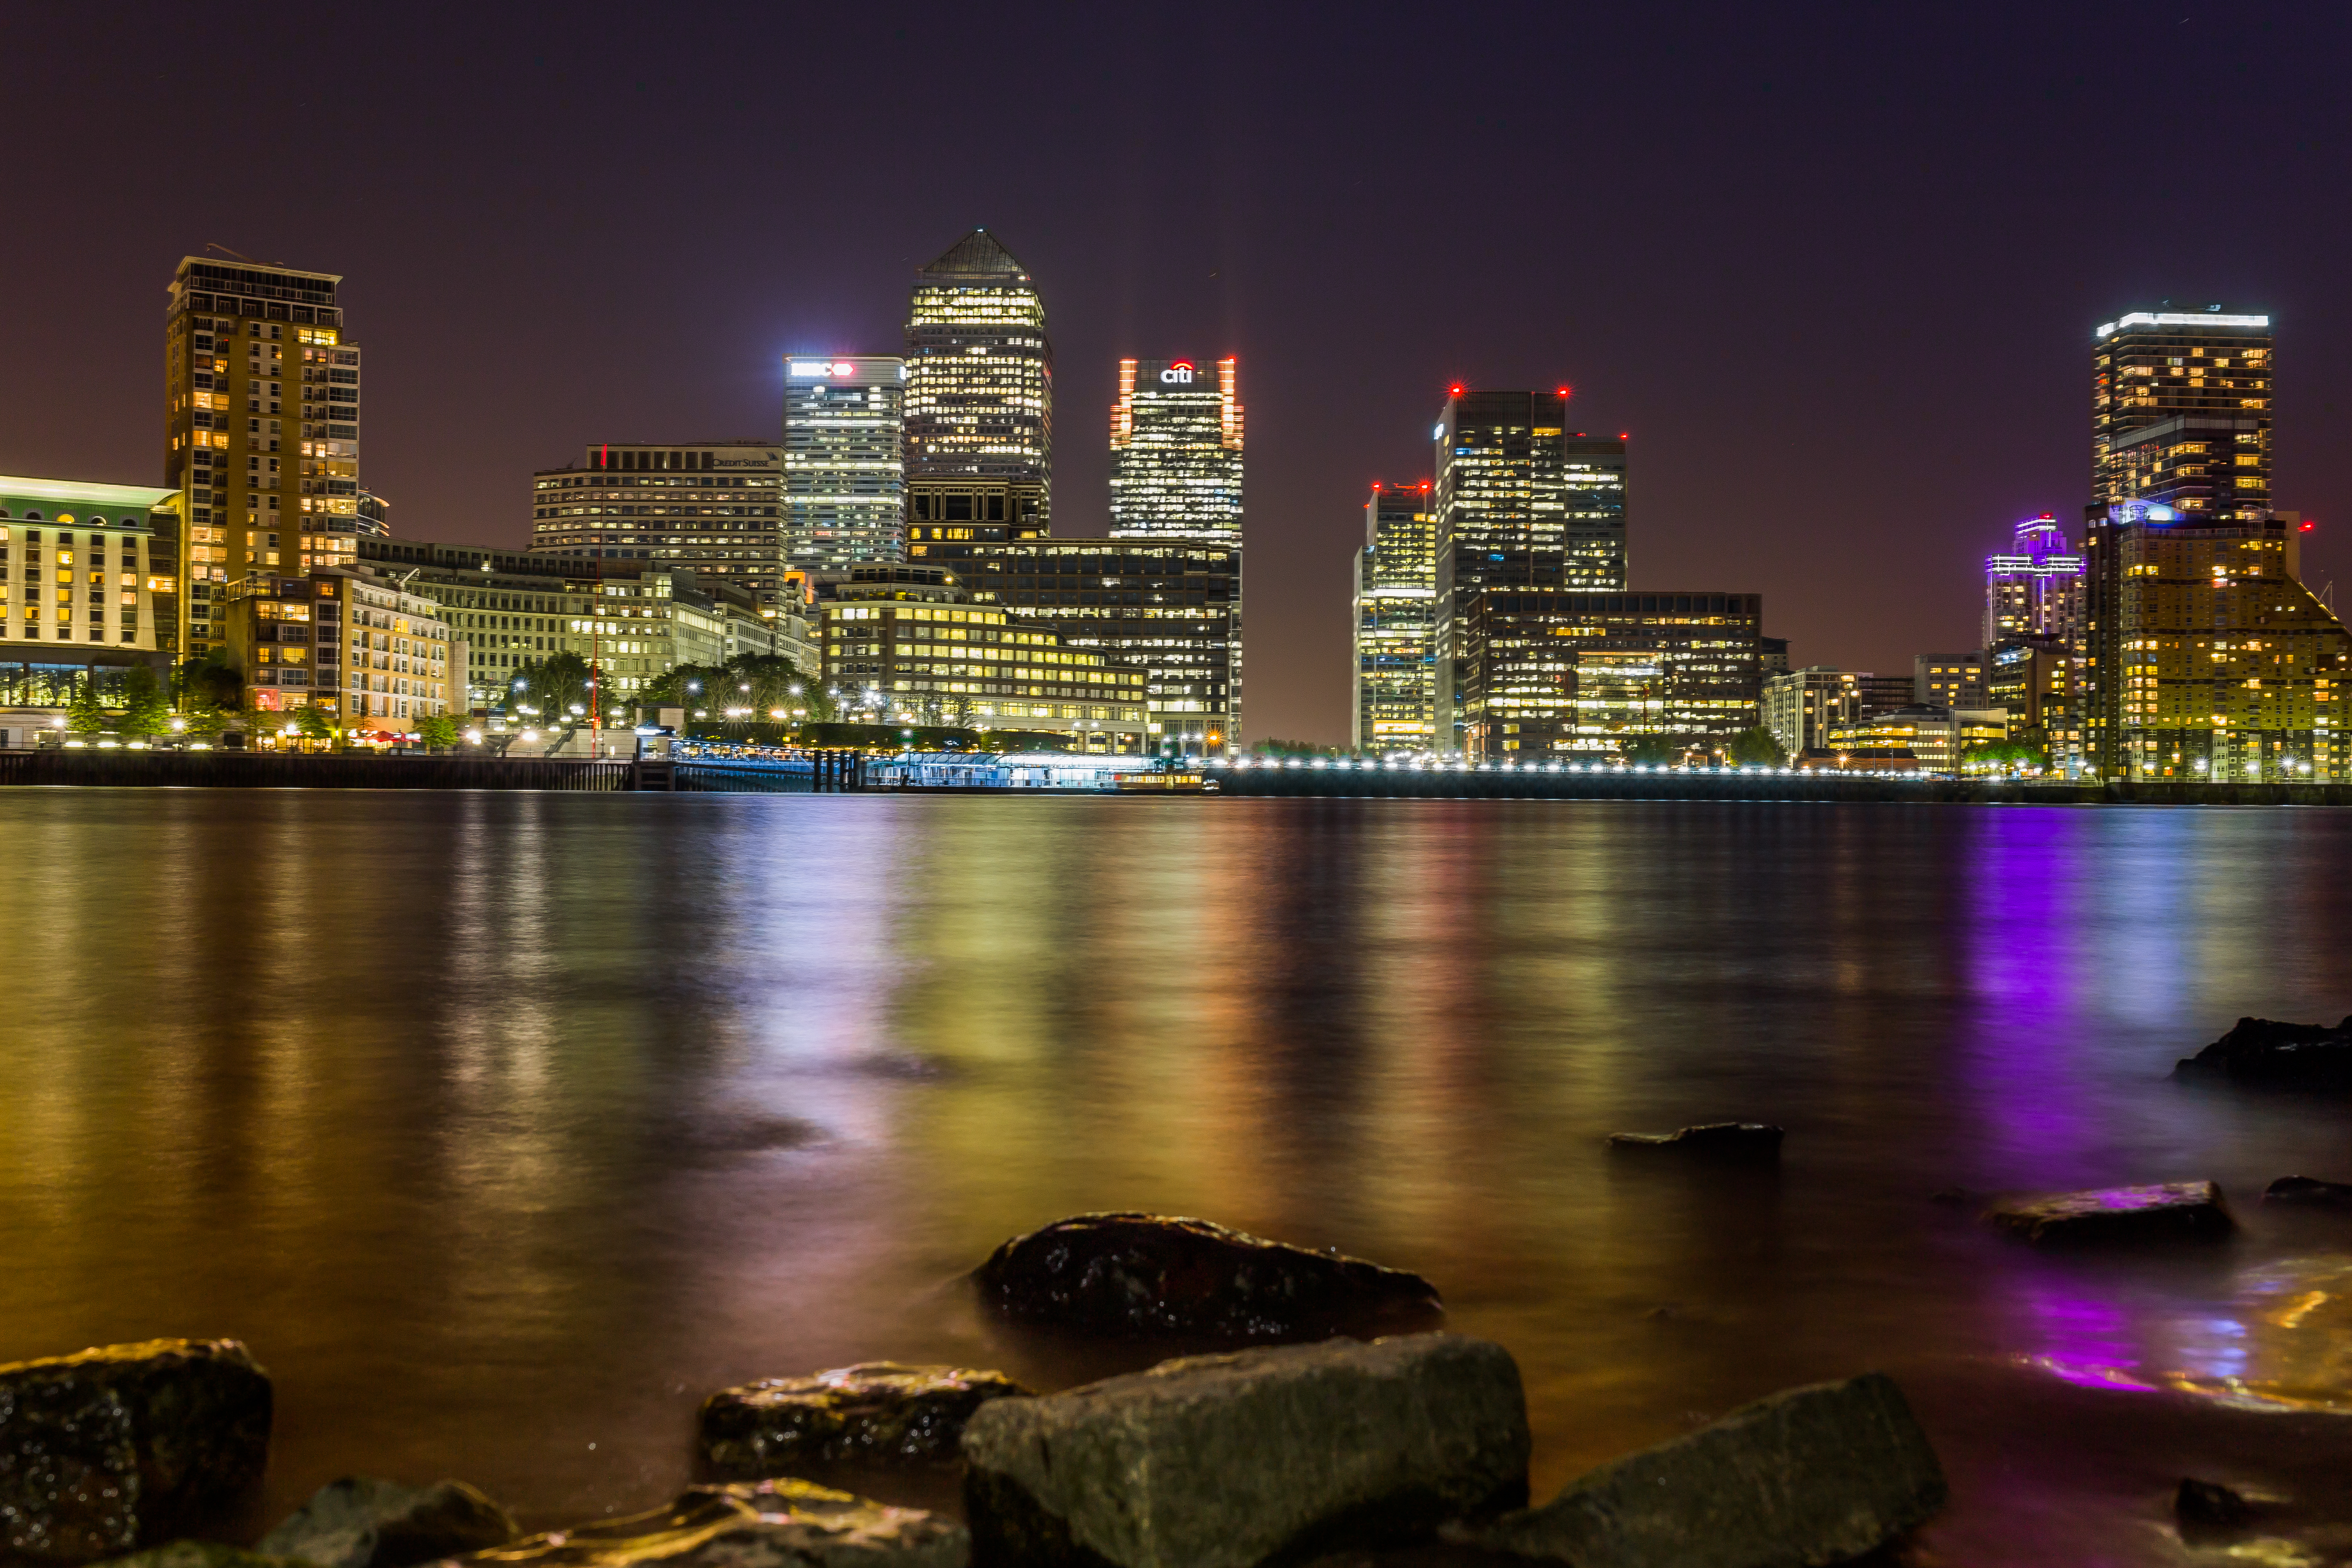
water, horizon, skyline, night, city, skyscraper, urban, river, cityscape, downtown, dusk, evening, reflection, landmark, lights, buildings, city lights, metropolis, urban area, geographical feature, human settlement, metropolitan area